List of Avatar: The Last Airbender characters

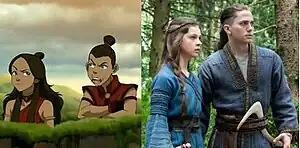
Katara and Sokka as depicted in the third season of the animated series (left) and live-action film (right). The casting of white actors to portray dark-skinned characters sparked controversy and accusations of racism against the studio and casting agencies.

M. Night Shyamalan originally offered the roles of Aang to Noah Ringer; Sokka to Jackson Rathbone; Katara to Nicola Peltz; and Zuko to Jesse McCartney. In selecting Nicola Peltz, Shyamalan commented that he did not want to make "The Last Airbender" without her, saying that "I said that only once before in my career, and that was when I met Haley in "The Sixth Sense" auditions." In February 2009, Dev Patel replaced McCartney, whose tour dates conflicted with a boot camp scheduled for the cast to train in martial arts.